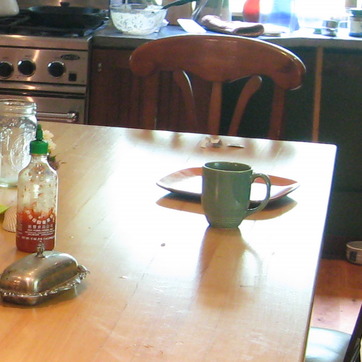
Material: ceramic